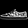
Label: Sneaker